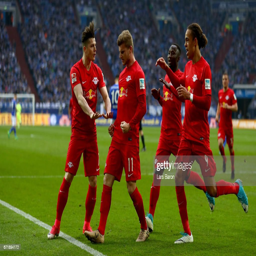
football player celebrates with team mates after scoring hi teams first goal during the match .